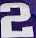
Number: 2